Gong (band)

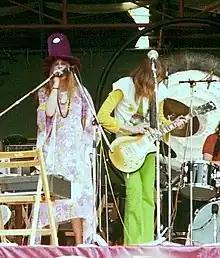
Gilli Smyth and Daevid Allen, Hyde Park, 1974

Gong went through increasing line-up disruption in 1972. Laurie Allan left in April to be replaced by Mac Poole, then Charles Hayward and then Rob Tait, before returning again late in the year. Gilli Smyth left for a time, returning to Deià, Majorca to look after her and Daevid Allen's baby son, and was replaced by Diane Stewart, who was the partner of Tait and the ex-wife of Graham Bond. Christian Tritsch moved to guitar and was replaced on bass by former Magma member Francis Moze, while the band's sound was expanded with the addition of synthesizer player Tim Blake in late 1972.